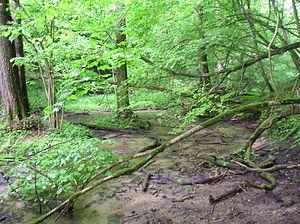
Le parc naturel de Górzno-Lidzbark, est un parc naturel de Pologne, couvrant 277,64 km².